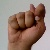
The image shows a hand gesture representing the letter 'T' in Indian Sign Language.